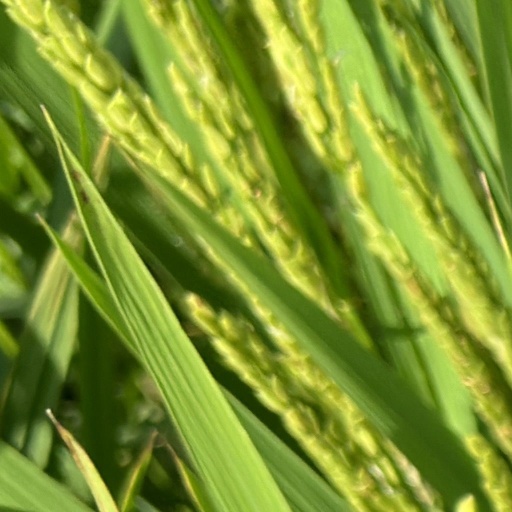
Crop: rice